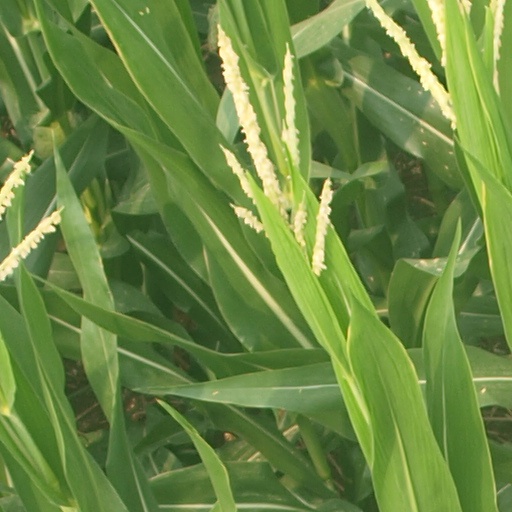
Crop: maize; corn